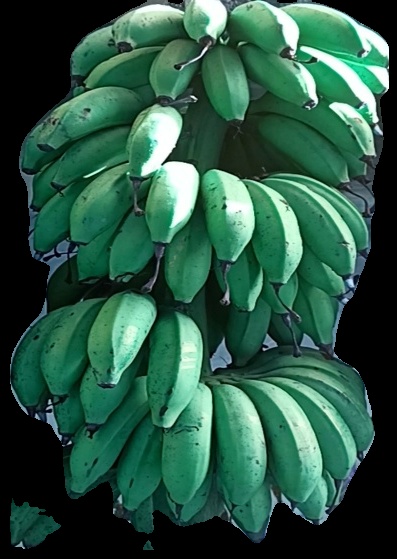
Variety: rasbale
Grade: grade2